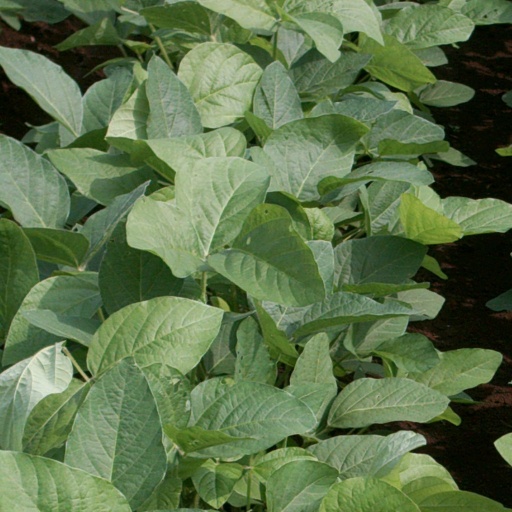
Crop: soybean